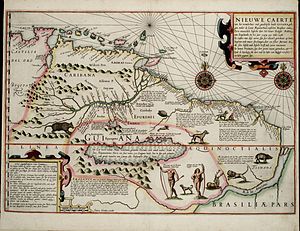
Provinsen Guayana
Kort over Guayana in 1599
Guayana Provinsen var en provins i det spanske imperium og senere i Venezuela. I 1776 blev territoriet omdefineret, hvorefter det omtrent dækkede samme område som nutidens Guyana.